Jærens rev

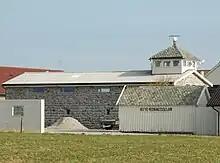
"Refve Redningsstasjon" (""Reve rescue station"") at Reve, Klepp, Norway "Photo: Egil"

The reef has been the scene of many shipwrecks along the harsh Jær coast. In his book «"Skipsforlis rundt Jæren"» ("tr. "Shipwreck around Jæren""), Erik Bakkevig writes of 394 shipwrecks along the Jæren coast over the years.